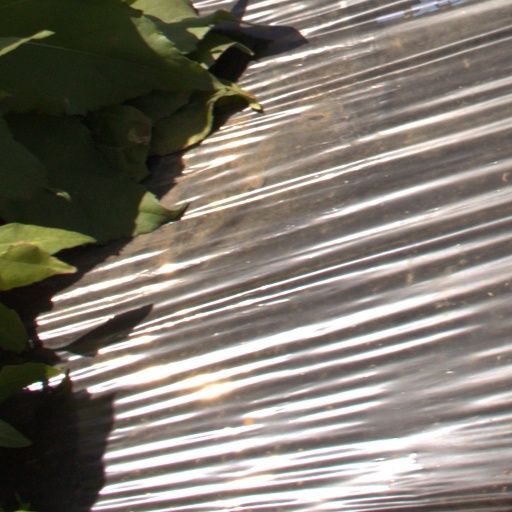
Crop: Jerusalem artichoke